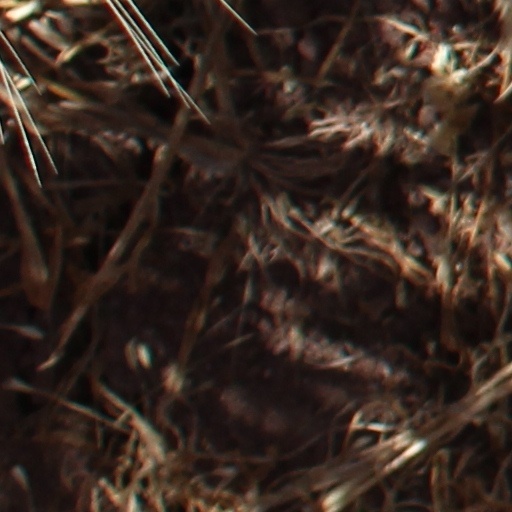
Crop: wheat